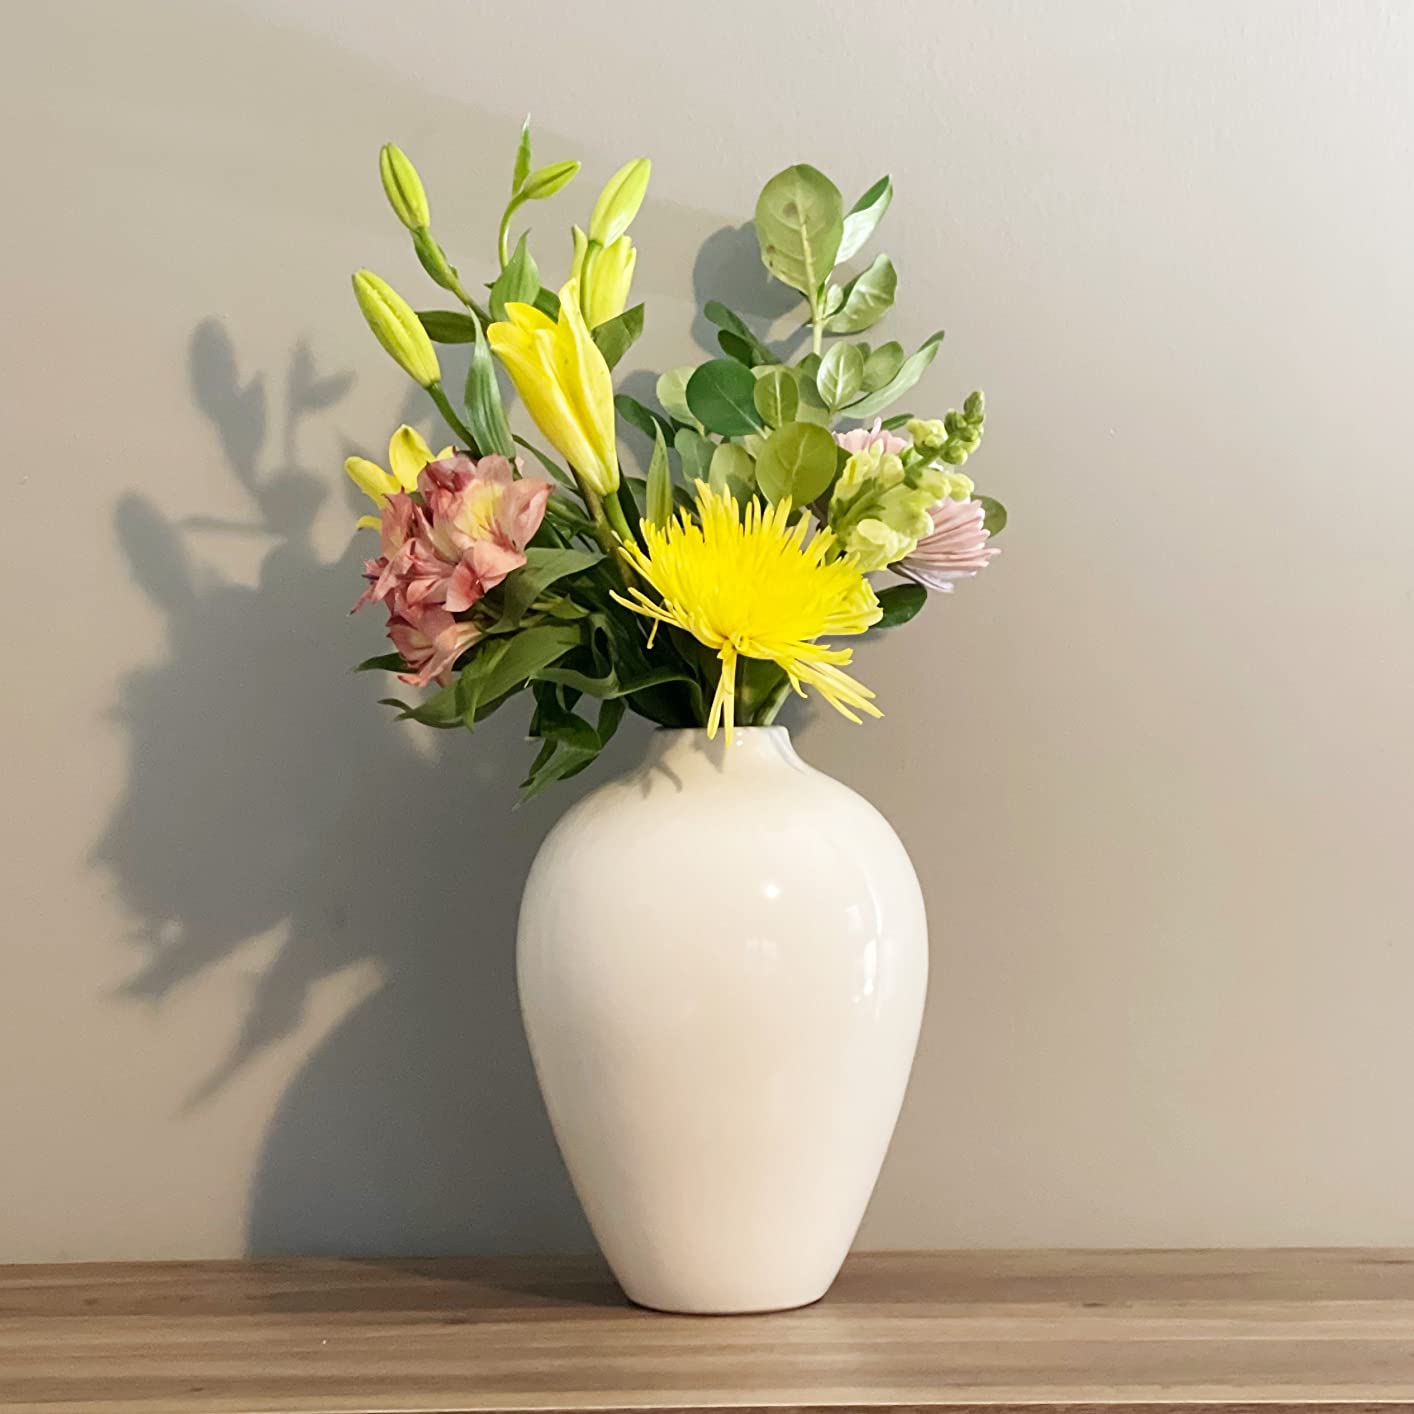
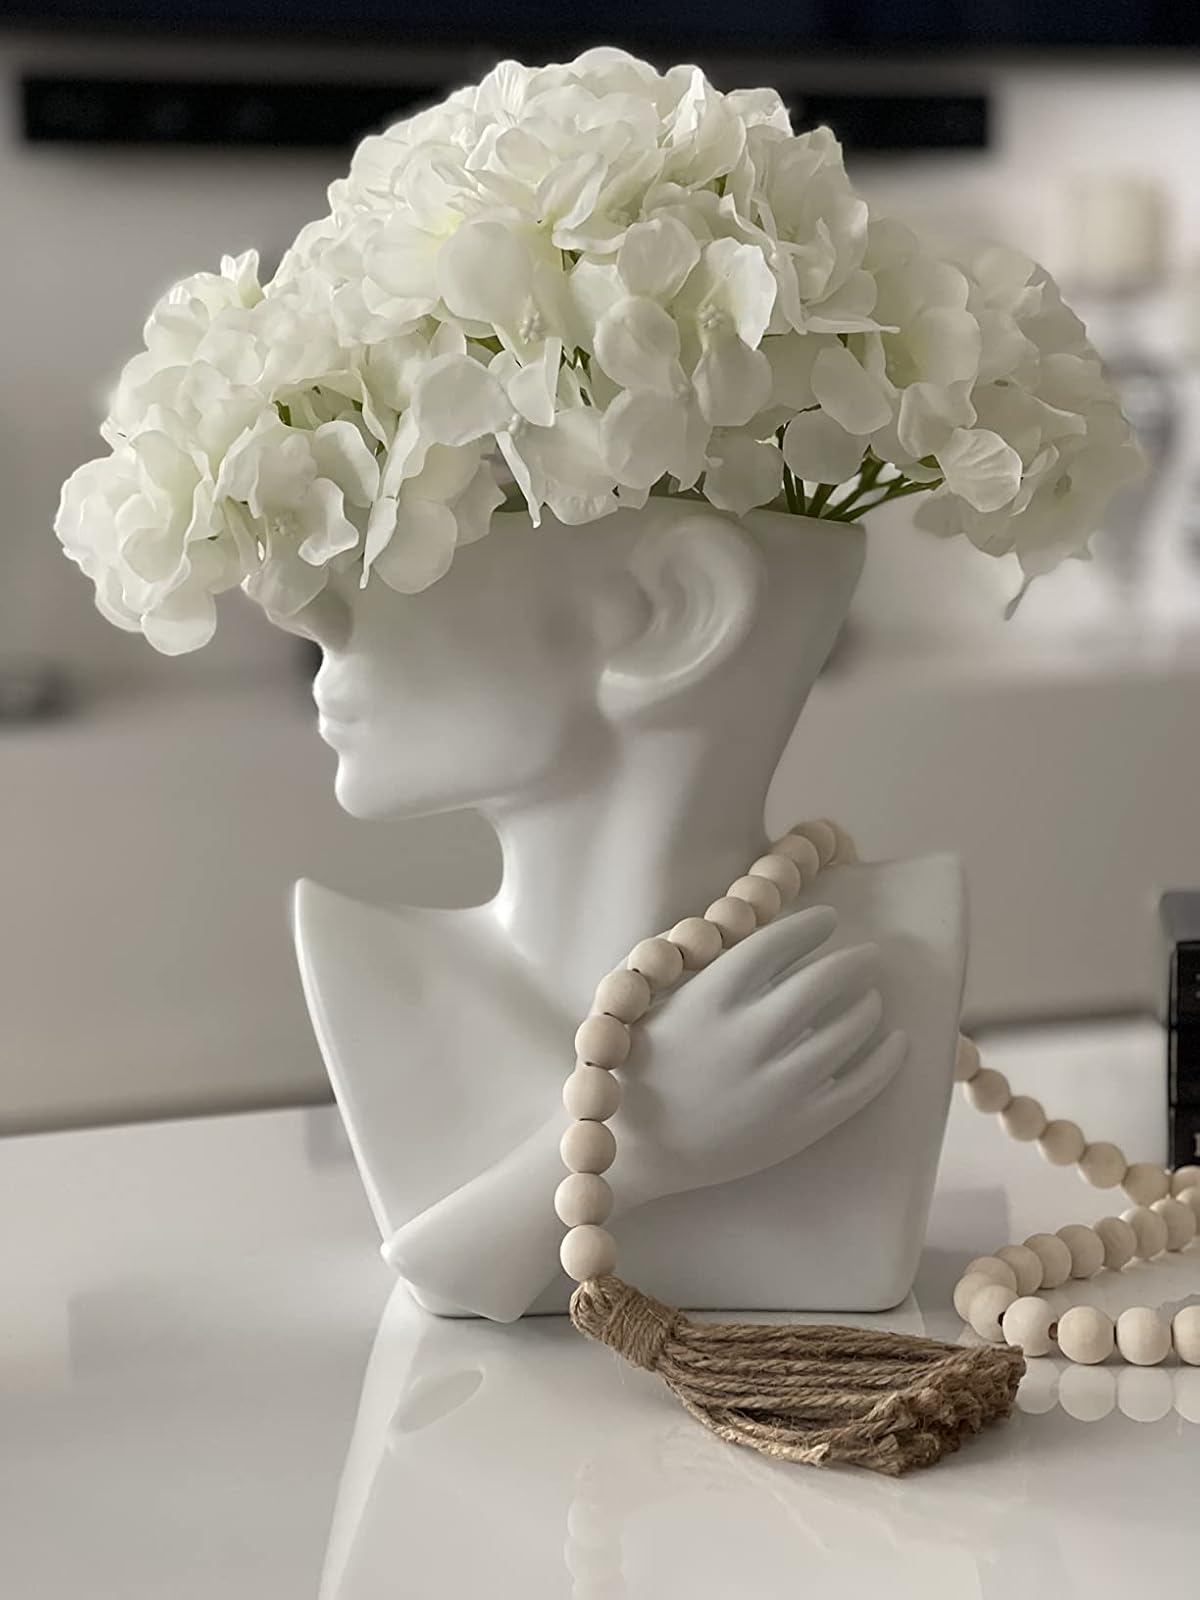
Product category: vase
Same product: no